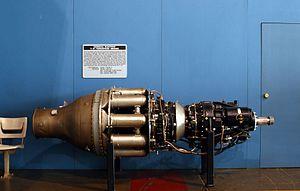
Le General Electric T31 fut le premier turbopropulseur conçu et fabriqué aux États-Unis.
Un turbopropulseur est un système de propulsion dont l'énergie est fournie par une turbine à gaz et dont la poussée principale est obtenue par la rotation d'une hélice multi-pales.